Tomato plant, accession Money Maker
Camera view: vertical (180 deg); turntable rotation: 300 degrees
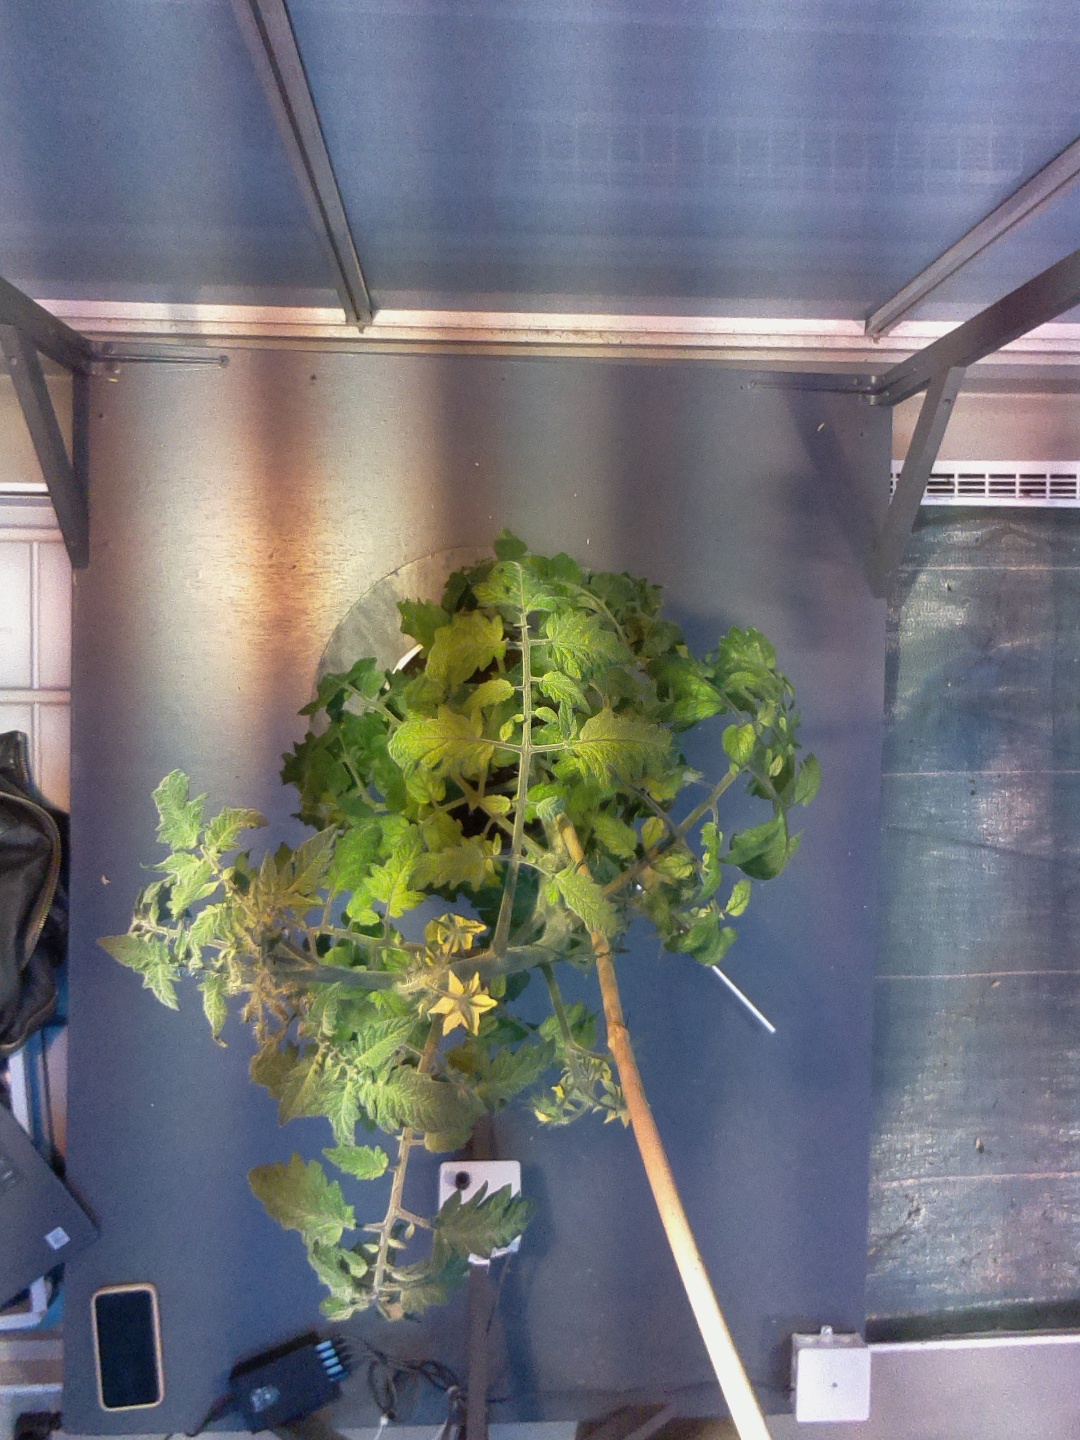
BBCH growth stage 71: 10%-20% of final fruit size